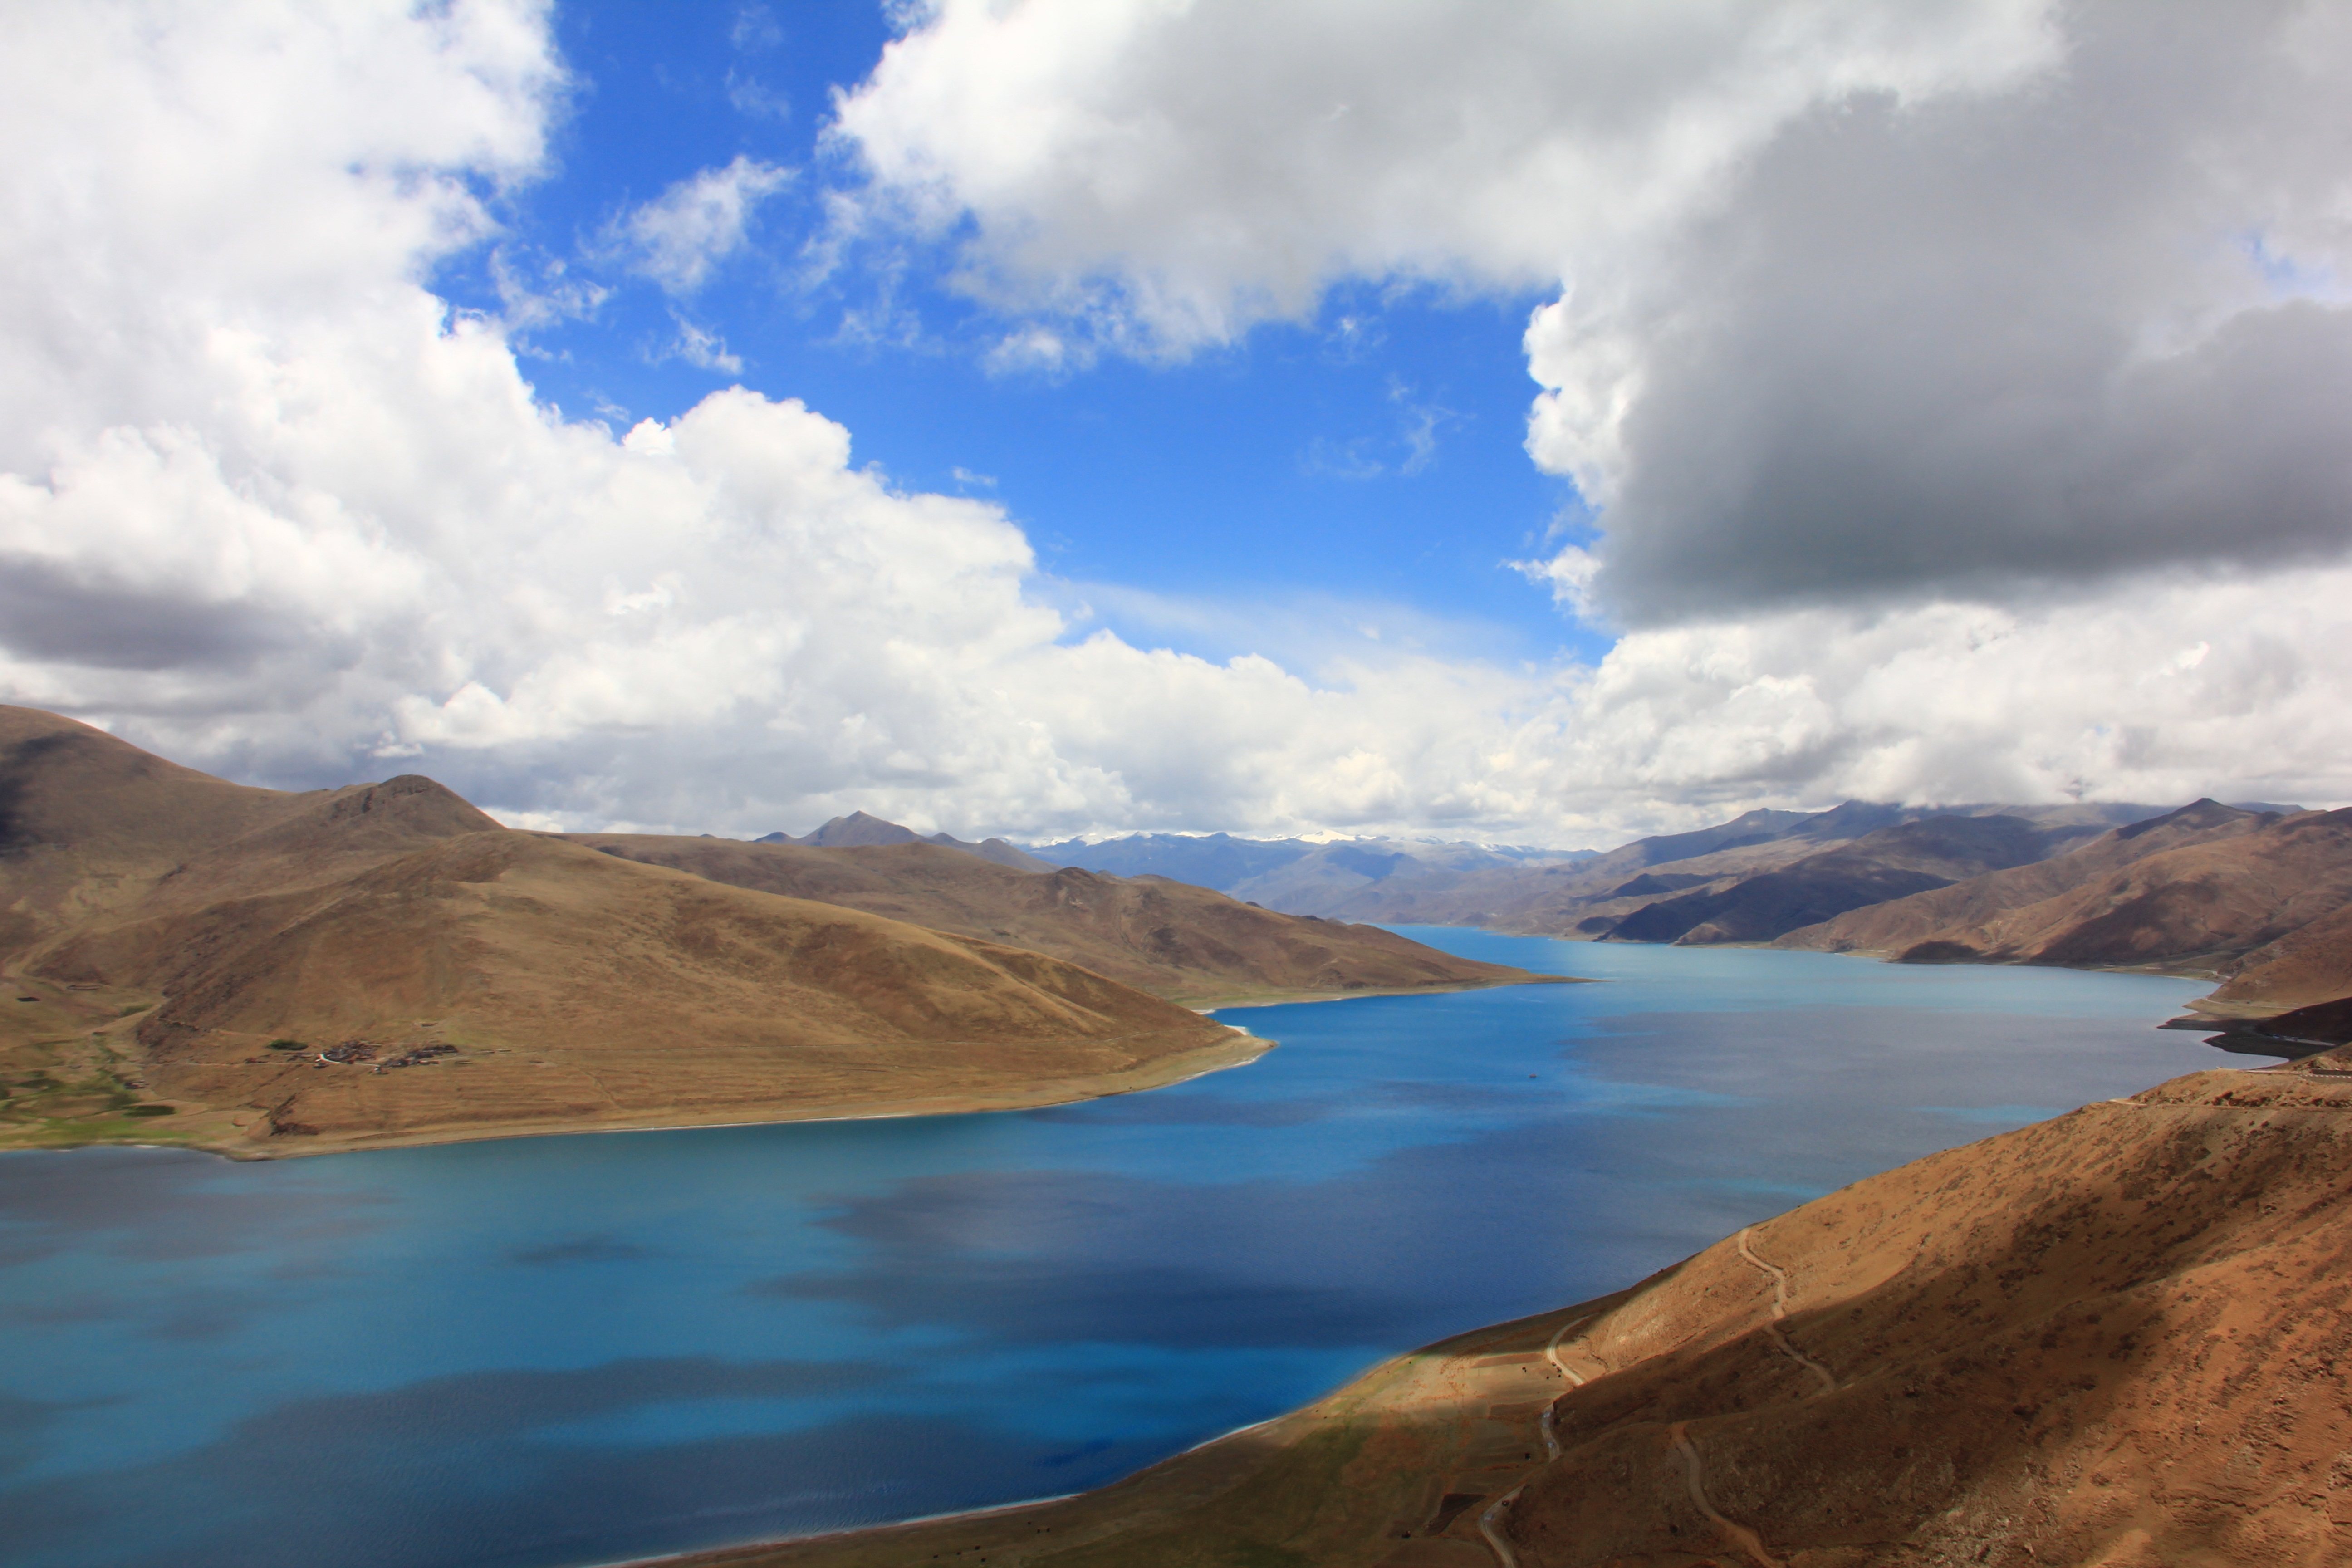
landscape, sea, coast, ocean, horizon, mountain, cloud, sky, hiking, hill, shore, lake, reflection, bay, fjord, reservoir, highland, body of water, tibet, trekking, plateau, fell, loch, crater lake, cape, landform, meteorological phenomenon, yamdroktso, geographical feature